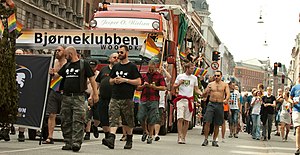
World Outgames
I forbindelse med afslutningen af World Outgames 2009, afholdtes en pride parade
World Outgames, også omtalt som Homo-OL, er en international sports- og kulturbegivenhed, under GLISA, Gay & Lesbian International Sports Association og arrangeres af det homoseksuelle miljø i den pågældende værtsby og begivenheden finder sted hvert 4. år.